Administrative divisions of Thailand

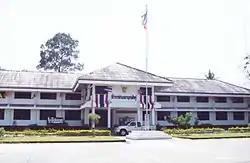
Kanchanadit District Office

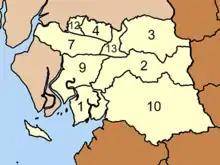
Tambons of Palien district

Amphoe or districts are the second level of administration. There are 878 amphoe throughout Thailand. They are led by a Nai Amphoe or district chief who is appointed by the central government. These districts vary greatly in size and population. Amphoe mueang )) are a term for amphoe that serve as or contain the capital of the province. Within these amphoe, there is either a thesaban nakhon or a thesaban mueang. Amphoe are responsible for general administrative work, clerical work and archives, and the public relations operations of the district. Furthermore, they are responsible for operations related to receptions, ceremonies, government ceremonies, religious ceremonies and various traditional events, operations of the Thai Red Cross Society and other charitable activities.